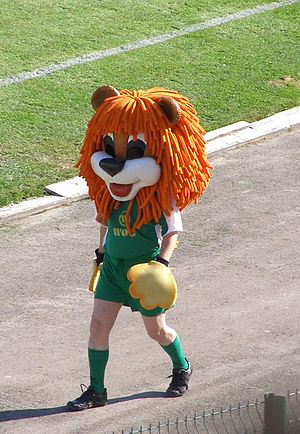
FK Karpati Lviv
Futbolnij klub Karpati Lviv er en fodboldklub hjemmehørende i den ukrainske by Lviv. Klubbens navn hentyder til Karpaterbjergene. I 1969 vandt klubben den sovjetiske pokalfinale, som den eneste nogensinde uden at spille i den bedste liga, med 3-1 over FC Rostov. I den Ukrainsk Premier League er det endnu ikke blevet til nogen titler. En tredjeplads i ligaen i 1998 er det nærmeste, og to gange er pokalfinalen tabt.